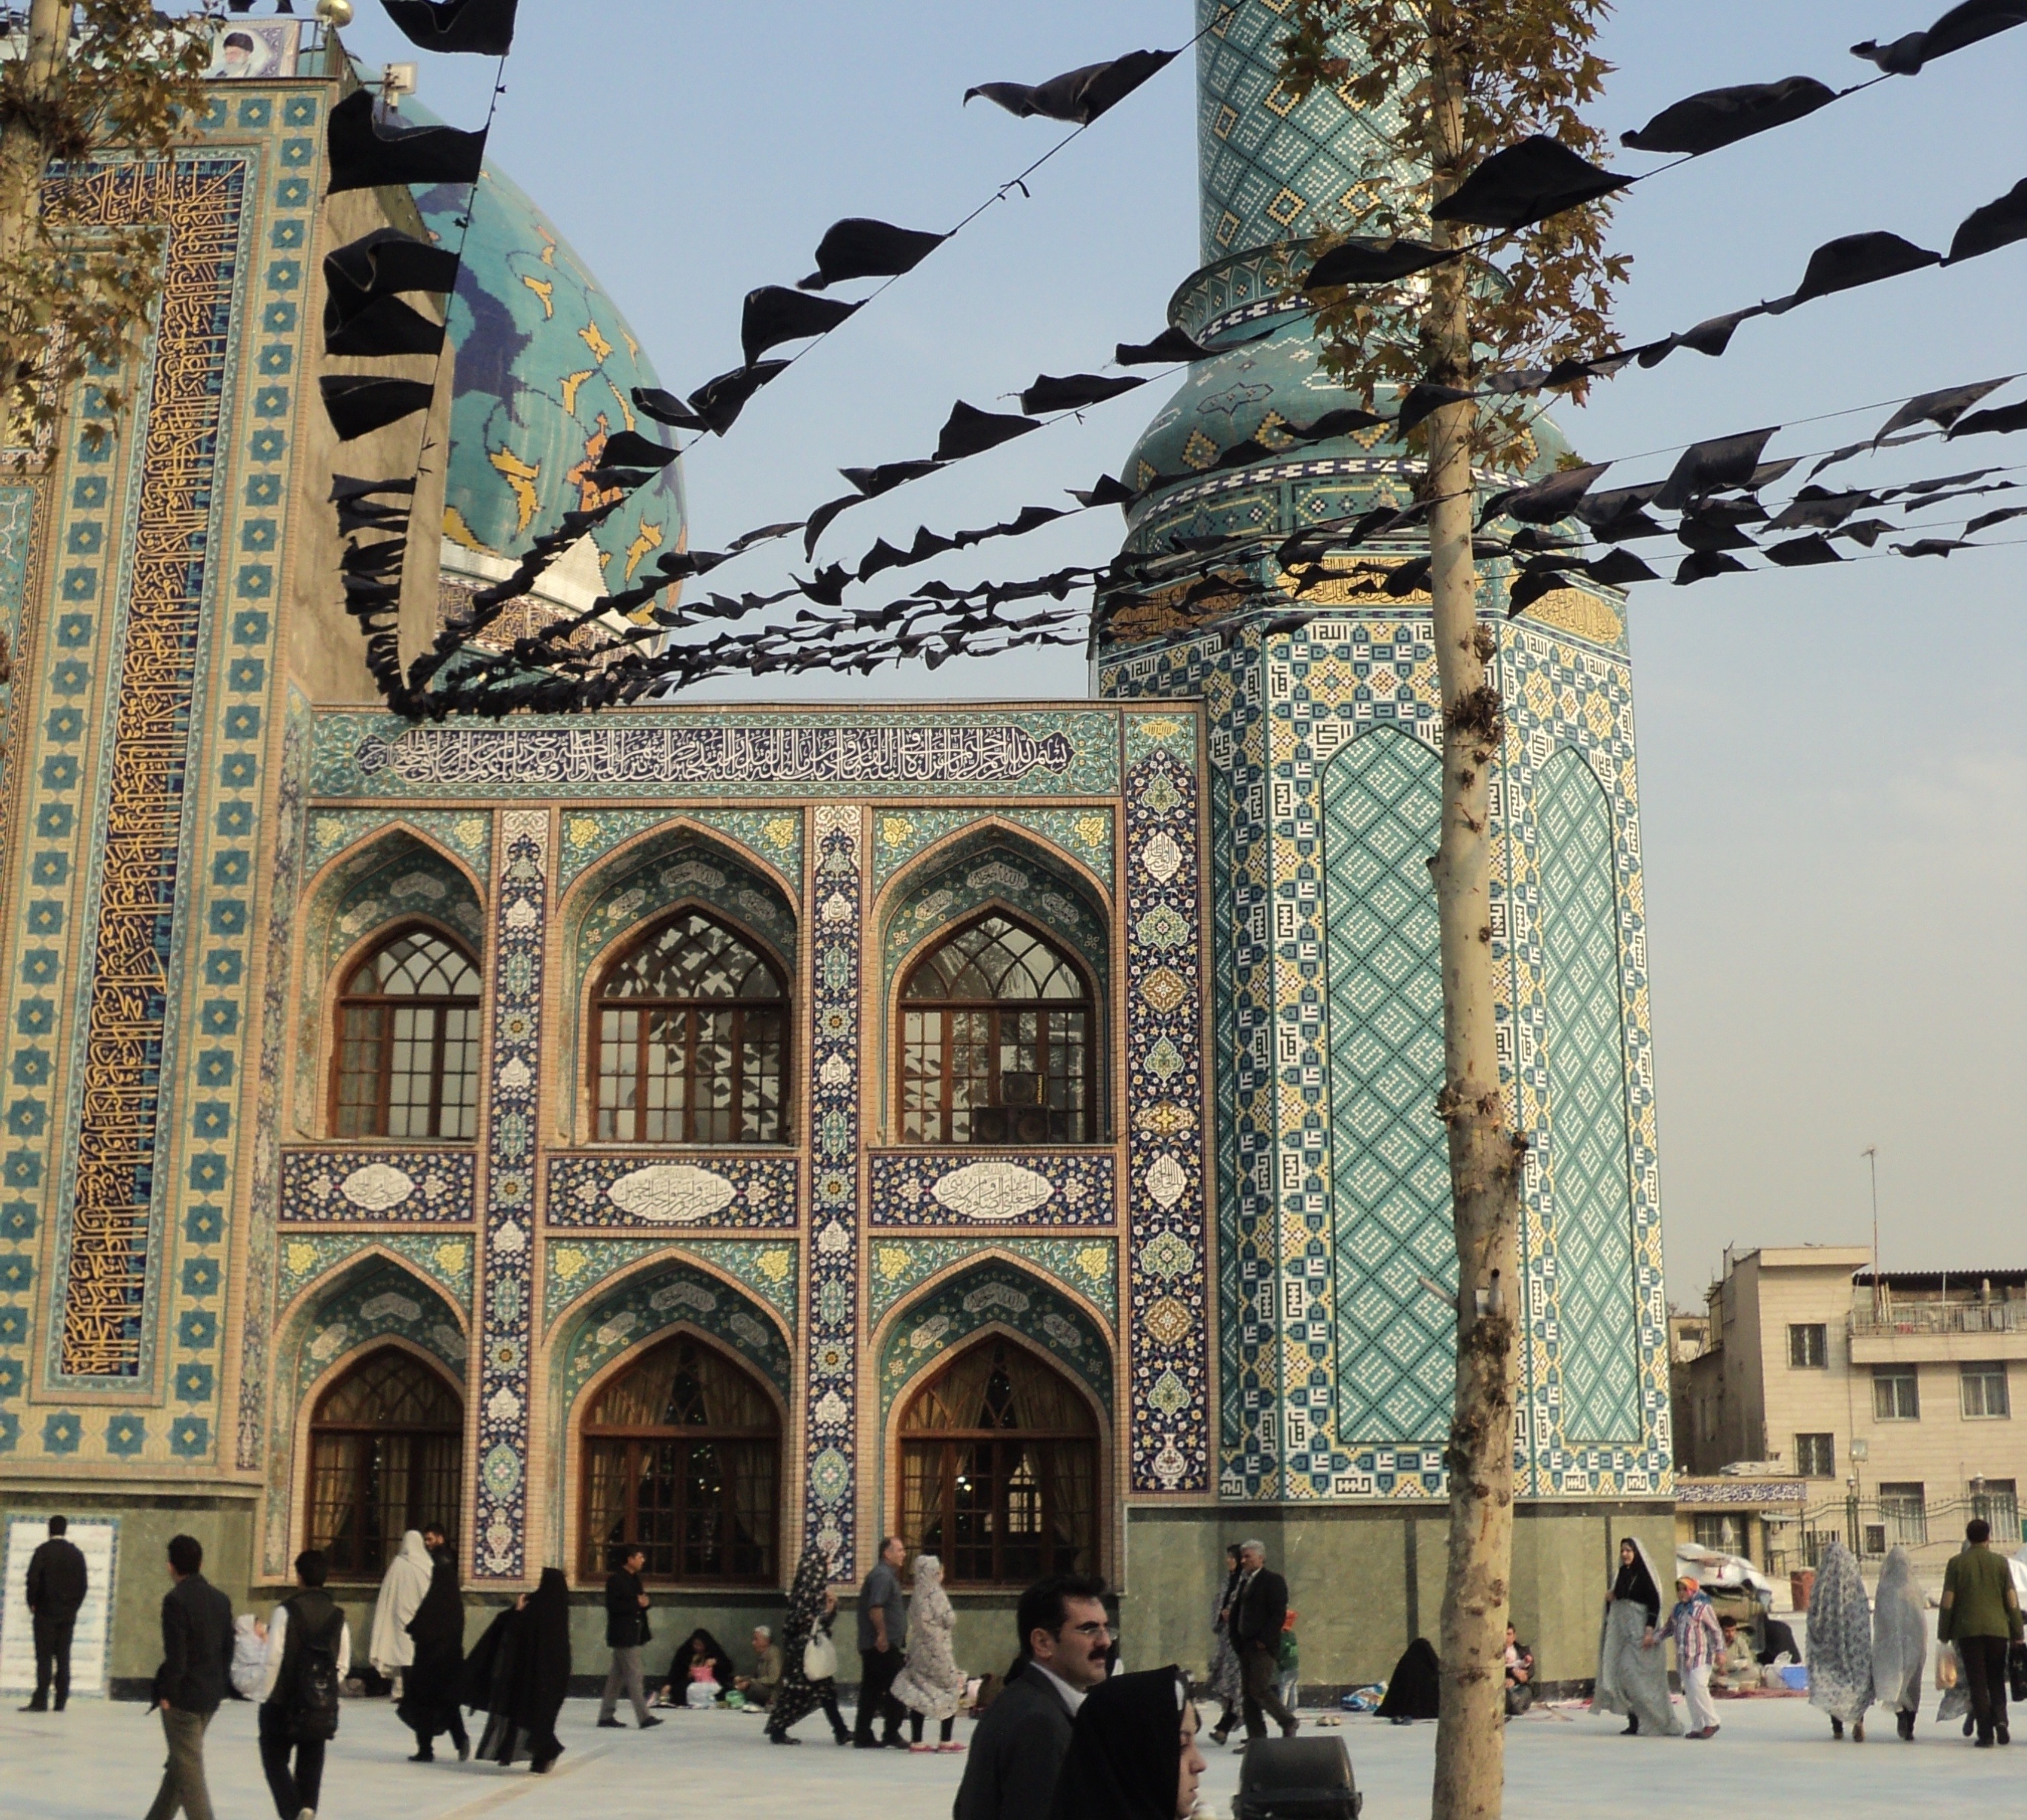
architecture, building, arch, plaza, landmark, tourism, place of worship, mosque, iran, persia, the middle east, tehran